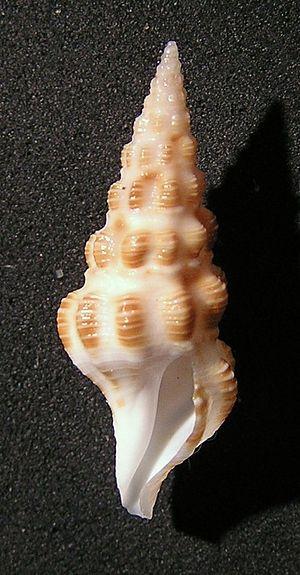
Les Drilliidae sont une famille de mollusques gastéropodes marins de l'ordre des Neogastropoda.